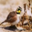
Label: bird